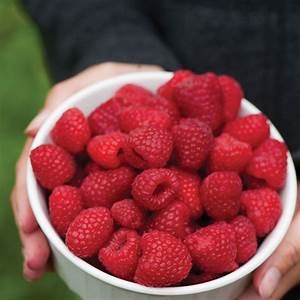
Label: raspberry